Red Basilica

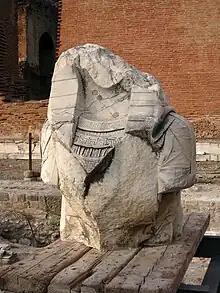
Atlantid wearing an Egyptian headdress – an indication of the nature of the gods worshipped in the temple

The temple was certainly used to worship Egyptian gods, as the presence of Egyptianised atlantids indicates. Which specific gods were worshipped there is, however, unclear. An inscription referring to the temple mentions "Serapis, Isis, Harpocrates, Osiris, Apis, Helios on a horse ... Ares and the Dioskouroi". Another inscription mentions Serapis, and a small terracotta head of Isis was discovered in the area of the . One of the Oxyrhynchus Papyri from Egypt refers to Isis as ('she who rules in Pergamon'). The temple may well have been dedicated to Isis, though some historians have interpreted it as a Serapeum (temple of Serapis) instead. The two rotundas may have been used for the worship of Horus and Anubis.